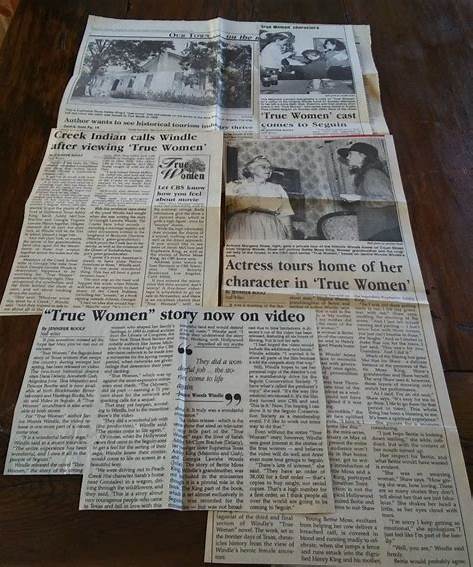
Waste category: paper